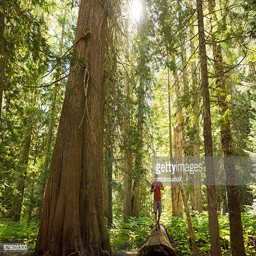
hiking in a temperate rainforest